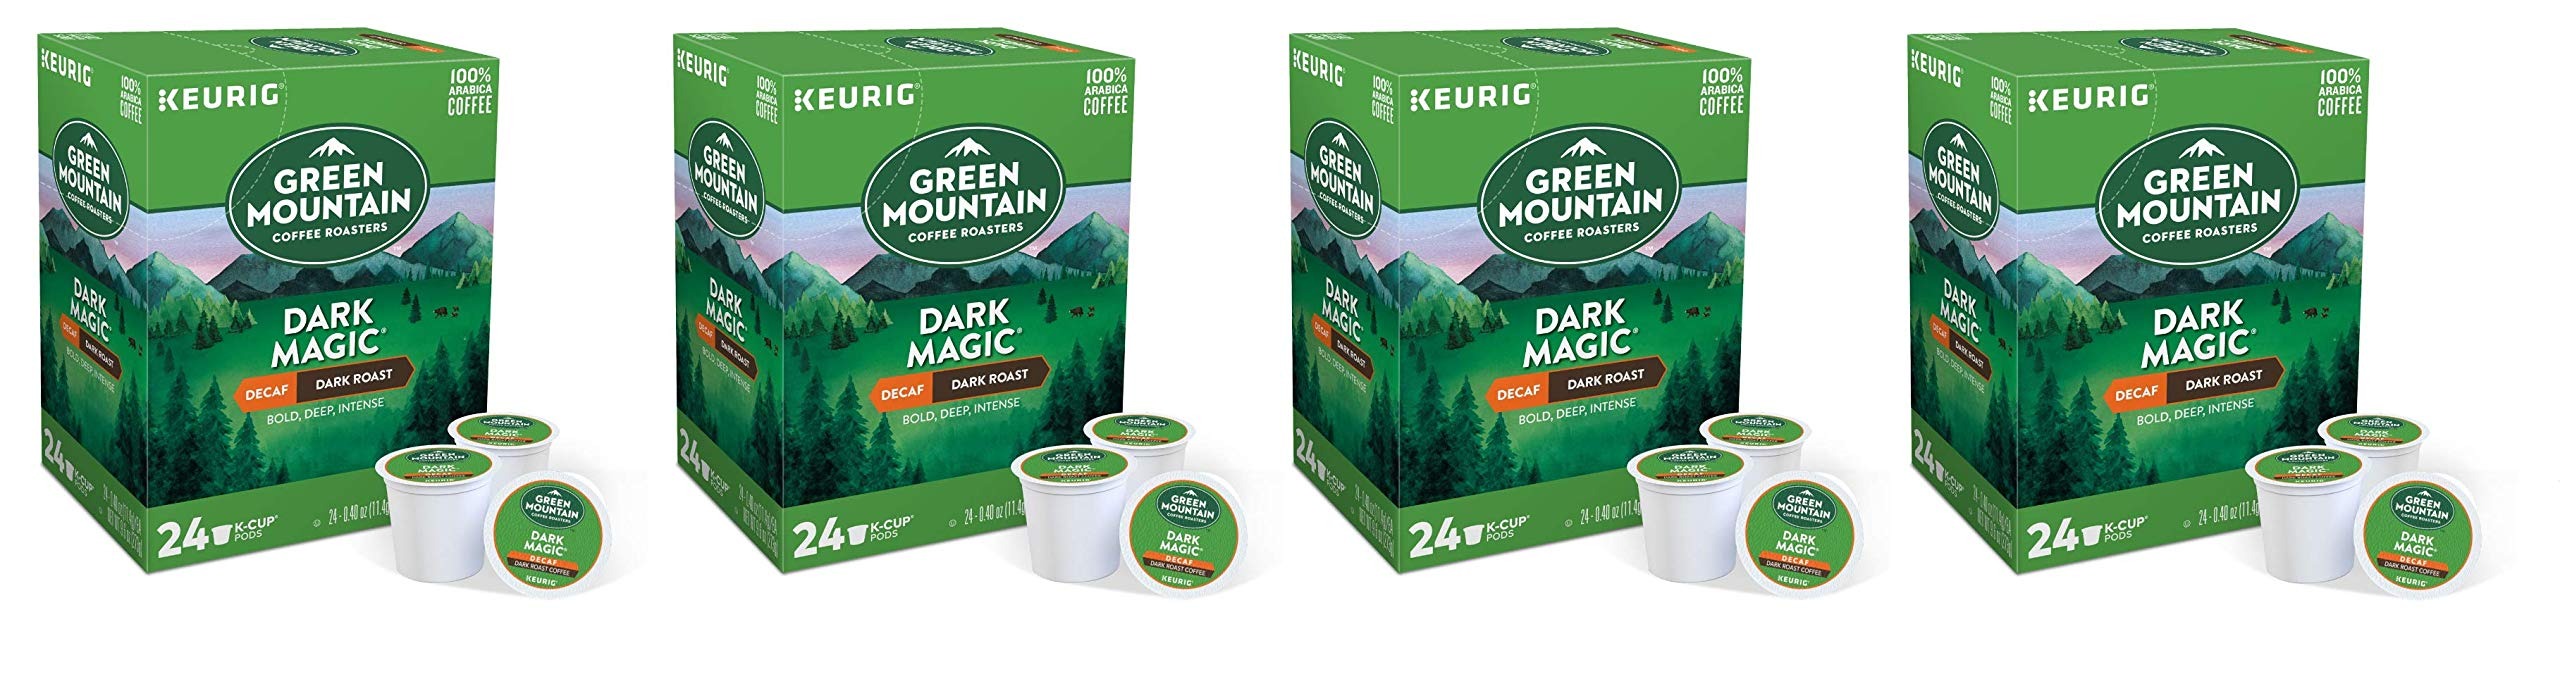
Item Name: Green Mountain Dark Magic DECAF Extra Bold for Keurig Brewers 24 K-Cups (4 Pack)
Bullet Point 1: 96 K-Cups Green Mountain Dark Magic DECAF
Bullet Point 2: Each K-Cup brews perfect individual servings
Bullet Point 3: Works with any style Keurig brewing system
Product Description: Dark Magic Decaf Extra Bold offers spellbinding complexity. Deep, dark and intense. Enjoy our most popular Extra Bold, now available as a decaf coffee!
Value: 96.0
Unit: Count

Price: 87.94